Giro d'Italia

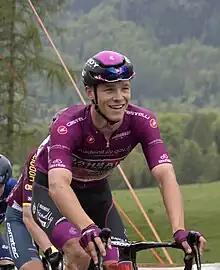
Jonathan Milan wearing the Maglia ciclamino at the 2023 Giro d'Italia.

A few riders from each team aim to win overall but there are three further competitions to draw riders of all specialties: points, mountains, and a classification for young riders with general classification aspirations. The oldest of the four classifications is the general classification. The leader of each aforementioned classifications wears a distinctive jersey. If a rider leads more than one classification that awards, he wears the jersey of the most prestigious classification. The abandoned jersey is worn by the rider who is second in the competition.